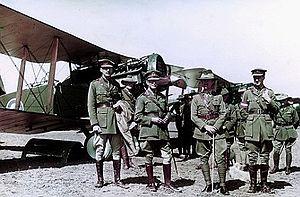
Richard Williams est largement considéré comme le « père » de la Royal Australian Air Force, l'armée de l'air australienne. Il a été le premier pilote militaire formé en Australie et a ensuite été affecté à la tête d'unités de combat australiennes et britanniques pendant la Première Guerre mondiale. Partisan d'une force armée aérienne indépendante des autres branches des services armés, Williams a joué un rôle de premier plan dans la création de la RAAF et en est devenu son premier chef d'état-major en 1922. Il est resté à ce poste pendant treize ans et neuf mois, plus que tout autre officier australien.